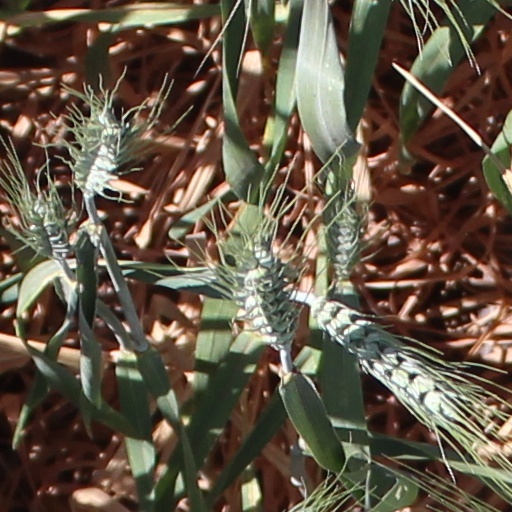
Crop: wheat